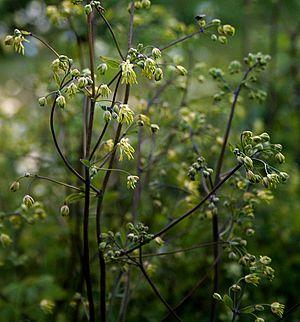
Briarres-sur-Essonne est une commune française, située dans le département du Loiret en région Centre-Val de Loire.
La Neuville-sur-Essonne est une commune française située dans le département du Loiret, en région Centre-Val de Loire.
Estouy est une commune française située dans le département du Loiret, en région Centre-Val de Loire.
Thalictrum minus est une espèce des plantes herbacées vivaces du genre Thalictrum et de la famille des Ranunculaceae. Certaines variétés sont appelées « Petit pigamon ».